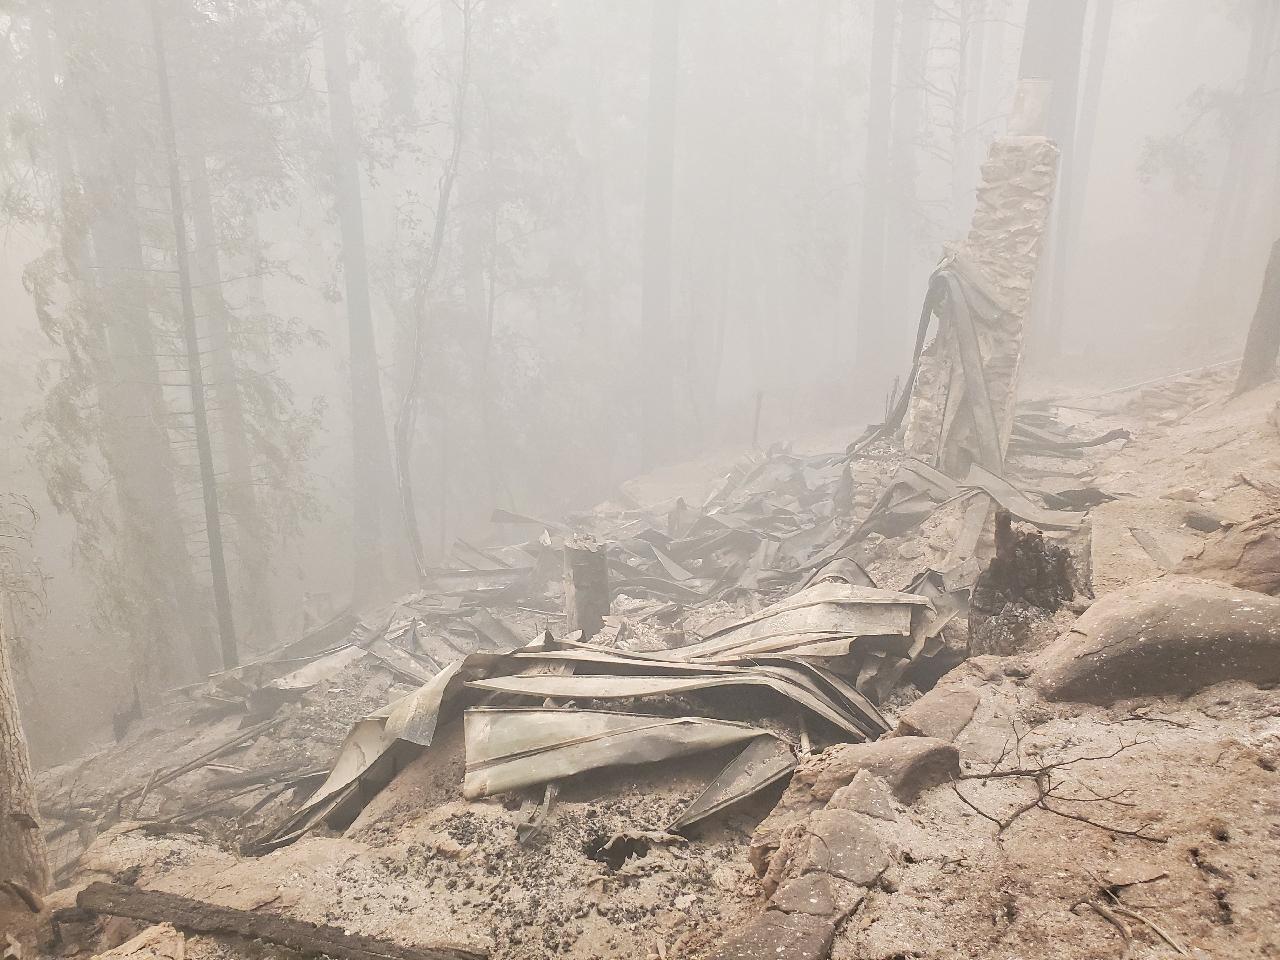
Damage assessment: destroyed